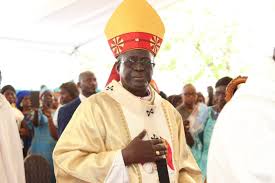
Nataal bii maa ngi ciy gis ag kilifag chrétien. Moom nag mi ngi sol mbaxana, am na ay nit yu ne ci ginnaawam ngir wormaal ko.